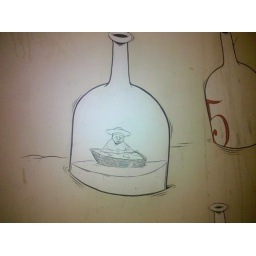
Man in a boat in a bottle in the ocean. @ The LAB